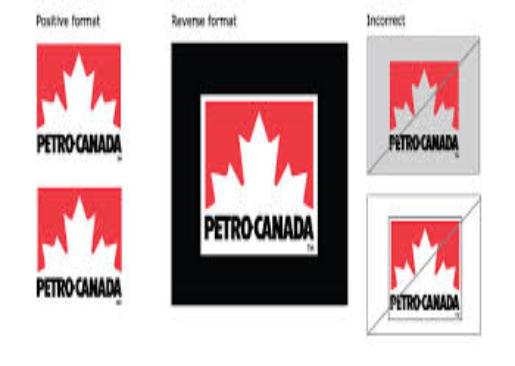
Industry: Transportation